David Clinger

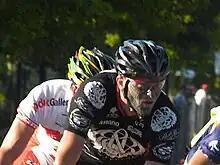

David Clinger (born November 22, 1977, in Los Angeles) is a former professional road racing cyclist from the United States. He represented his native country at the 1999 Pan American Games in Winnipeg, Manitoba, Canada.